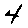
Label: 4